USS Shaw (DD-373)

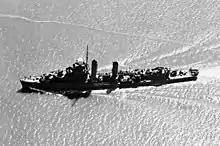
USS "Shaw" (DD-373) after bow replacement

"Shaw" returned to Pearl Harbor on the 10th, joined the 5th Fleet there, and steamed toward the Marshall Islands on the 15th. She got underway from the Marshalls on 11 June with TF-52 to engage in the assault on Saipan Island. Four days later, the attack began. For the next three and one-half weeks, the destroyer rotated between screening and "call fire" support duties of the Marines on shore. In mid-July, "Shaw" was back in the Marshall Islands. On the 18th, "Shaw" got underway to return to the Mariana Islands accompanying the Guam assault forces. During the action that followed, "Shaw" performed escort and patrol duties.